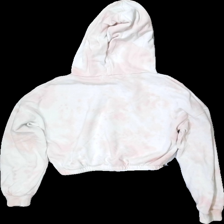
View: back
Type: Hoodie
Category: Ladies
Brand: Fbsisters (New Yorker)
Colors: White, Pink
Material: 60% bomull 40% polyester
Pattern: Other
Cut: Regular
Size: XS
Season: All
Stains: Major
Damage: färg fläckar
Damage location: middle right
Damage 2: nopprigt
Damage 2 location: top center
Damage 3: nopprigt
Damage 3 location: middle center
Price range: <50
Recommended usage: Energy recovery
Description: hoddie
Comment: urtvättad